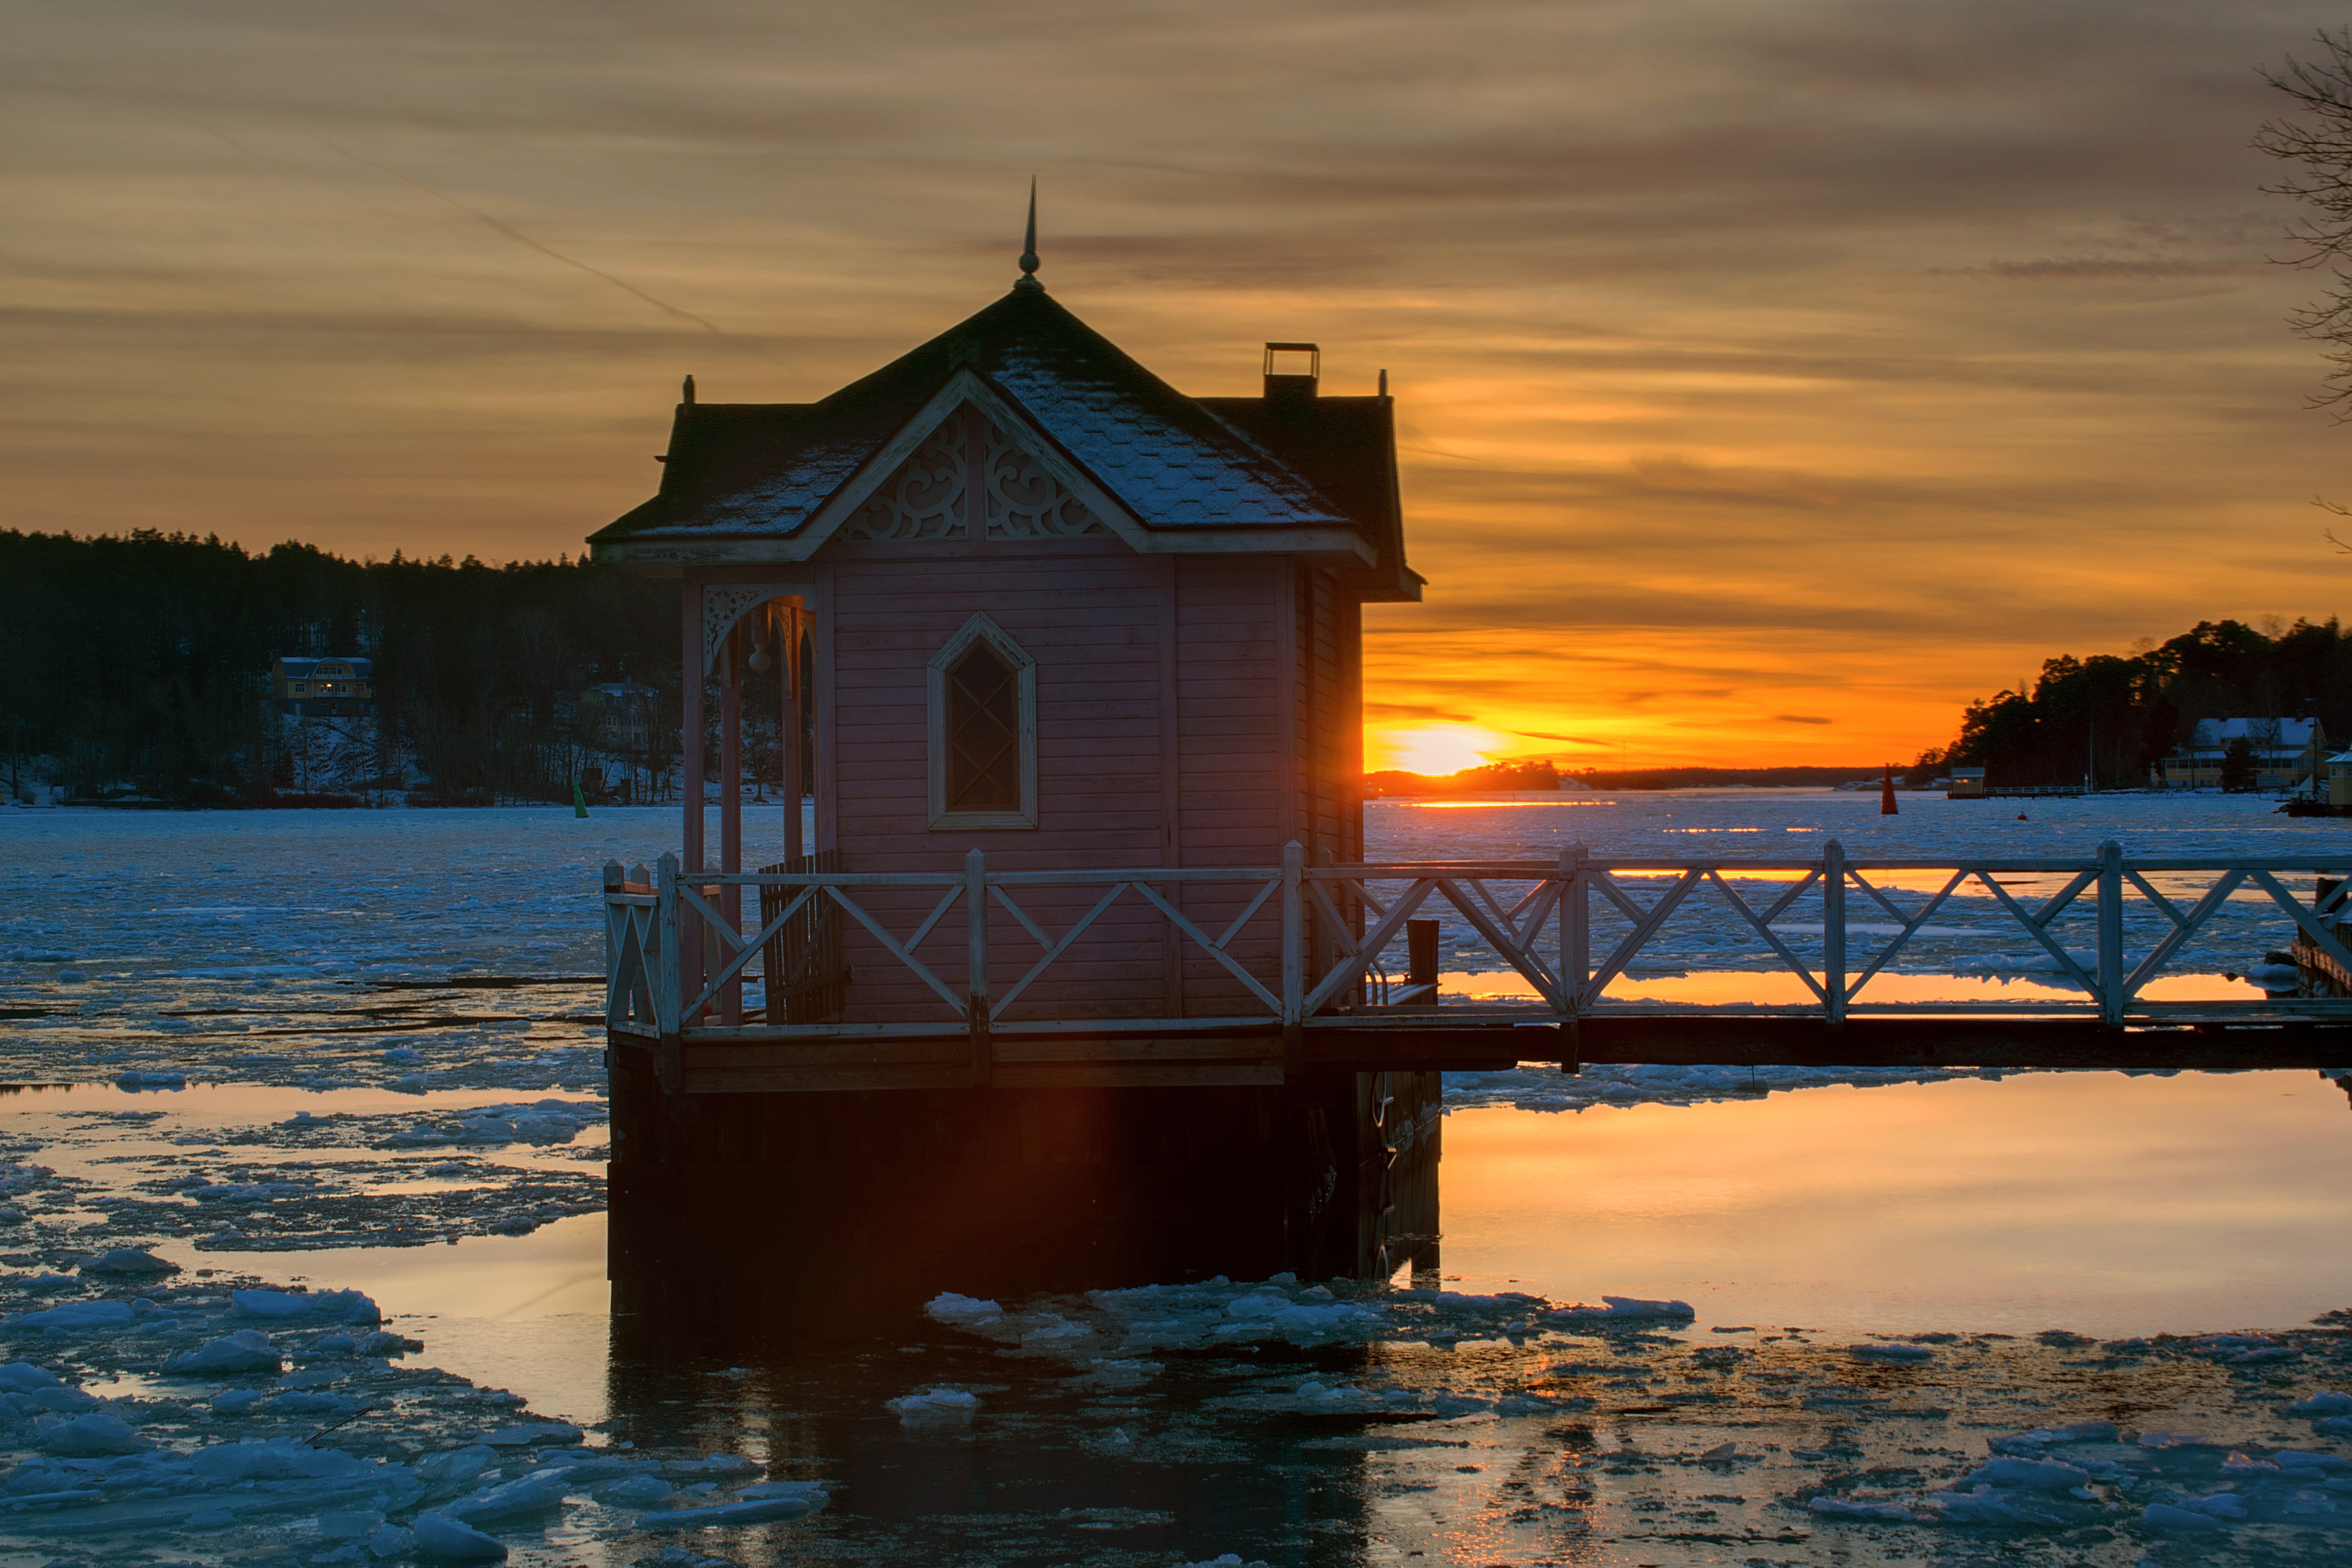
beach, landscape, sea, coast, water, nature, ocean, cold, winter, cloud, sky, sunrise, sunset, morning, dawn, pier, dusk, ice, evening, reflection, tower, turku, ruissalo, finnish, beach cottage, uimamaja